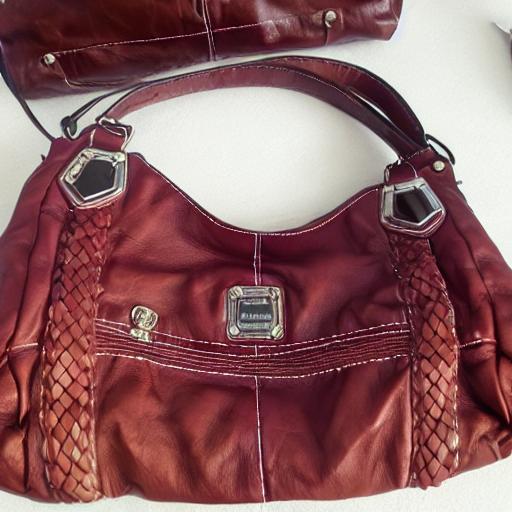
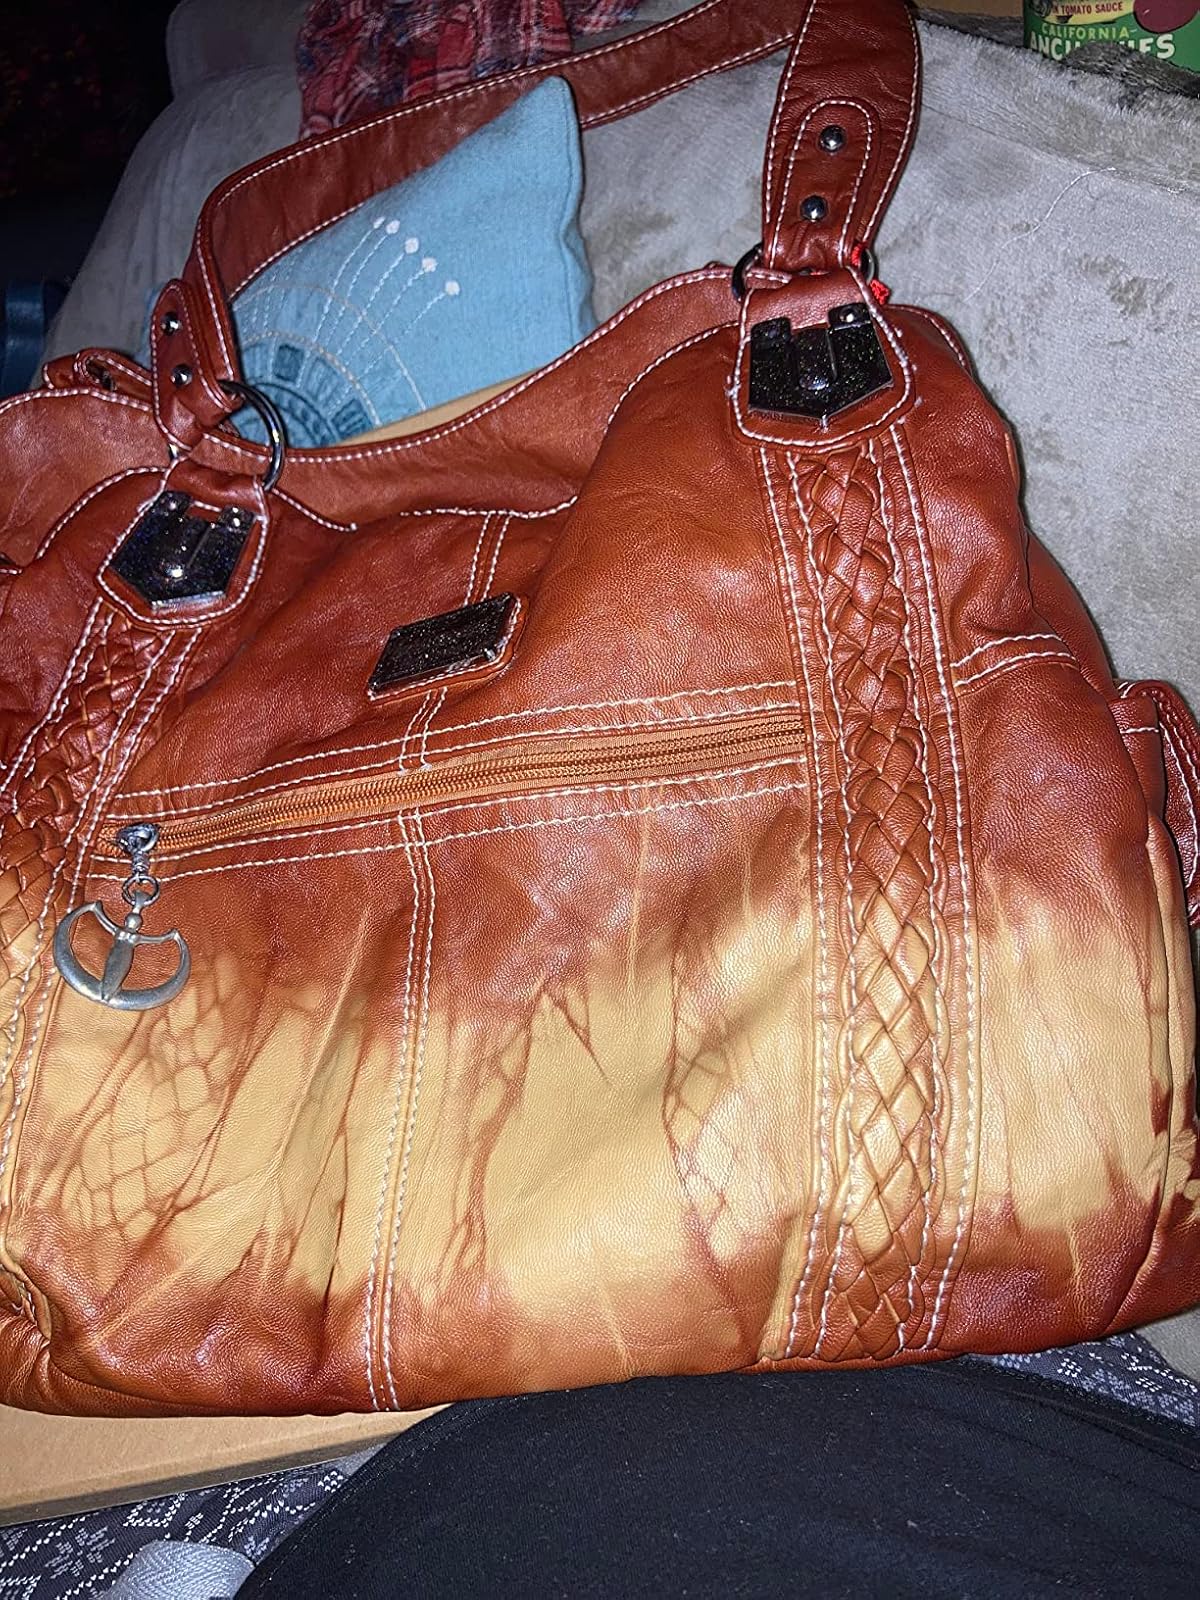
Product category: accessories_handbag
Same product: no